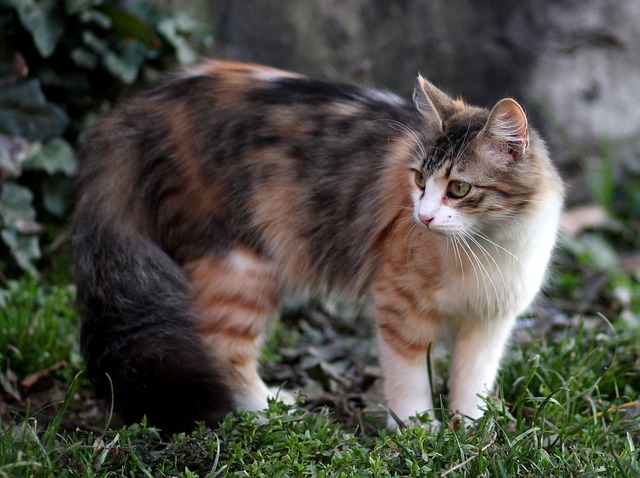
Label: gatto